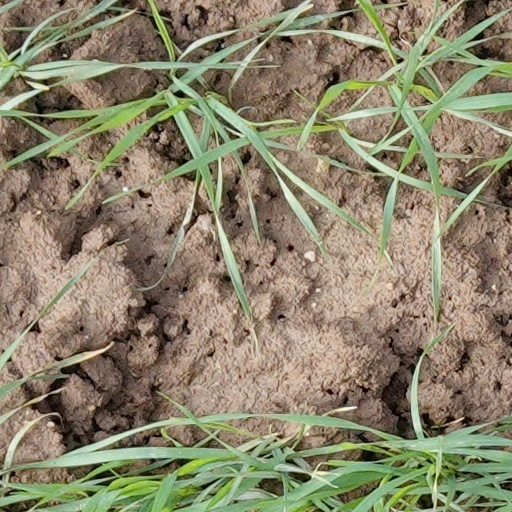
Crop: wheat